Pierre Dominique Gaisseau

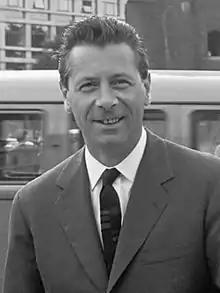
Pierre Dominique Gaisseau (1961)

Pierre Dominique Gaisseau was a French documentary film-maker best known for his documentary "Sky Above and Mud Beneath", which was awarded the first Oscar for a documentary. The film is an account of an expedition into the previously unexplored wilds of the Netherlands New Guinea accomplished in 1959 by a small team of French and Dutch explorers under Gaisseau's leadership, in the area where young Michael Rockefeller later disappeared. The film's images of stone age life and mock birth rituals made indelible imprints on the Western mind, repeated in various art and theater forms.